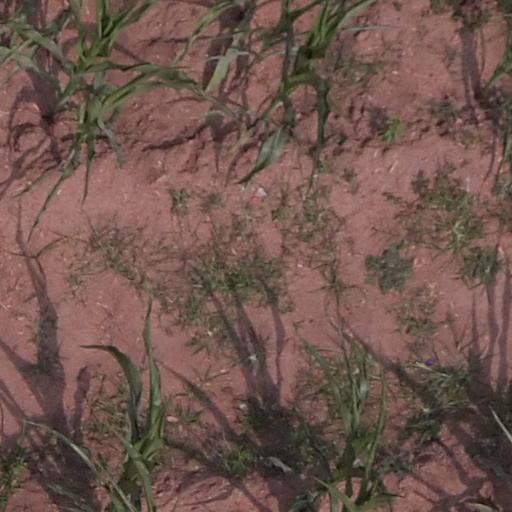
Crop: maize; corn